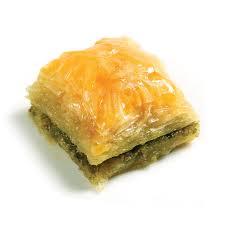
Yemek: baklava